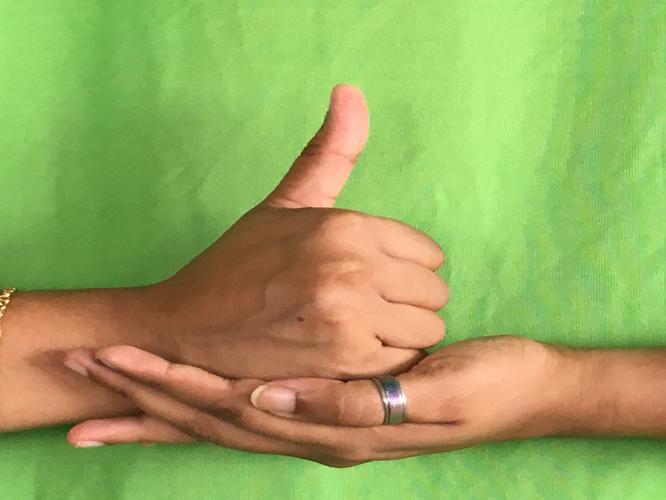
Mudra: Shivalinga
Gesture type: double_hand